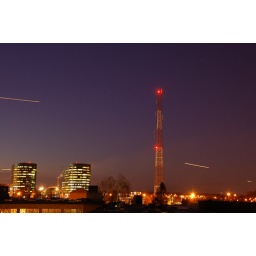
the white streaks in this one are the light from planes flring across the sky (30 sec exp.)